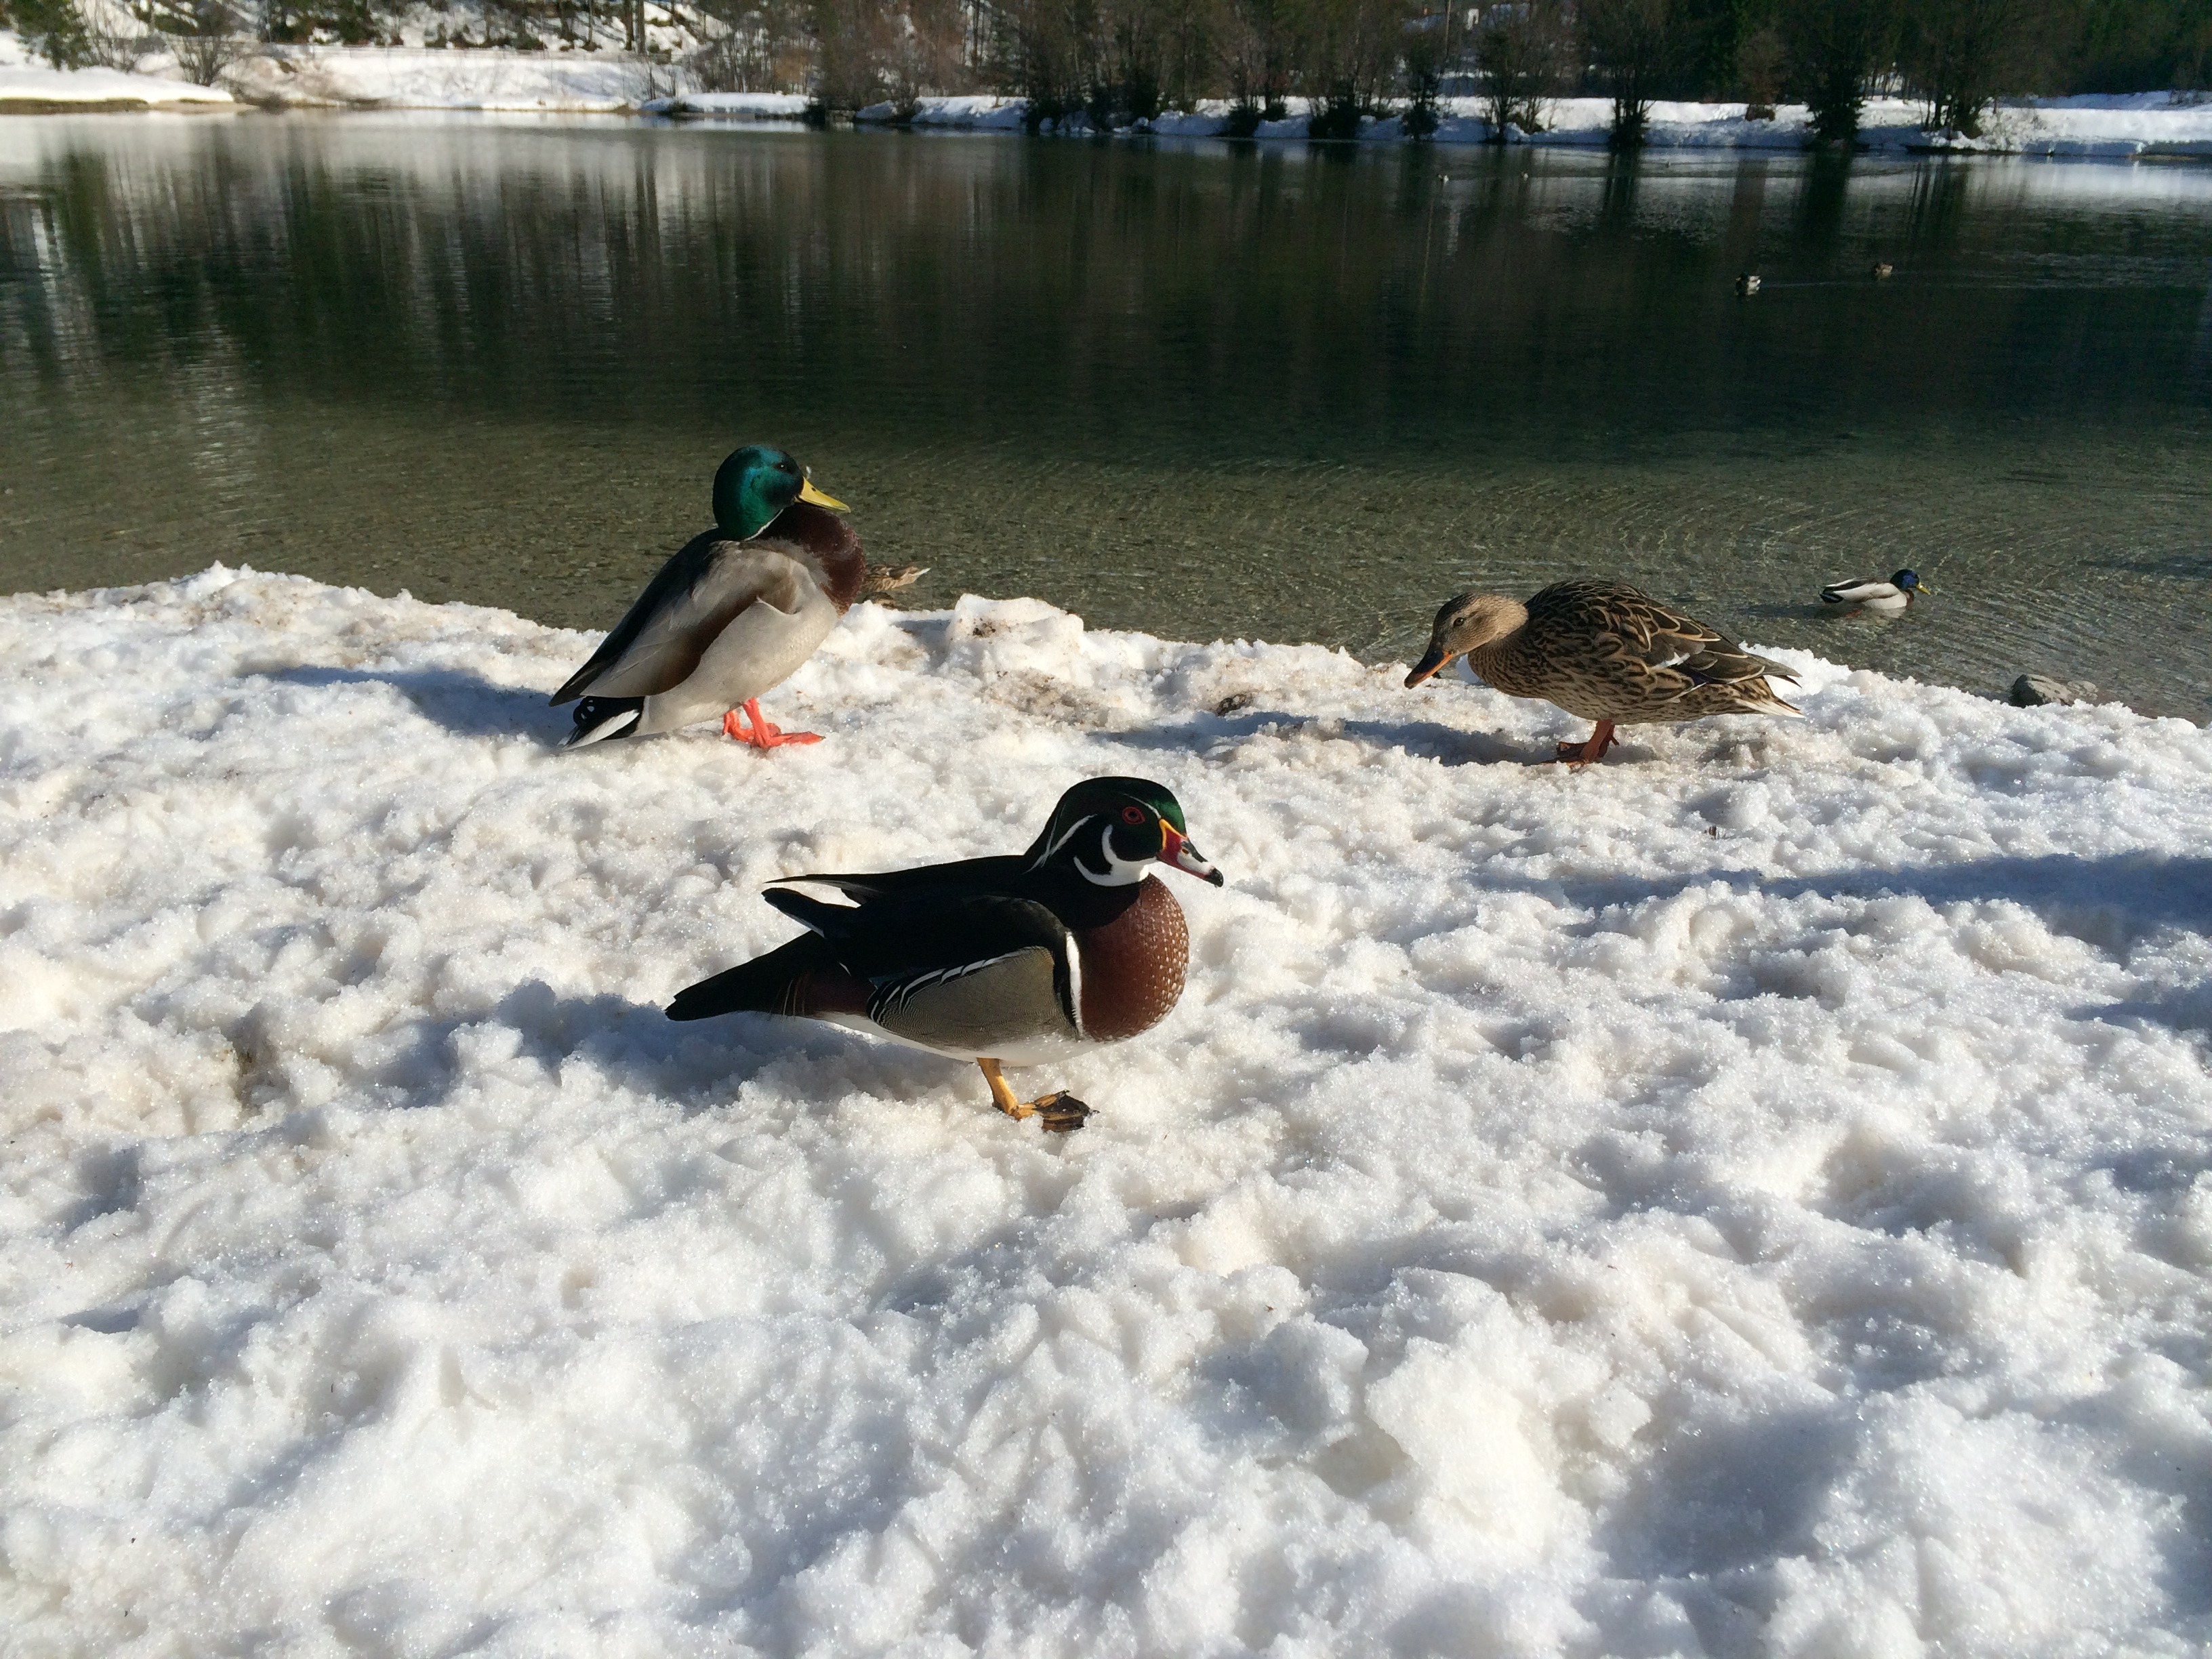
water, nature, snow, winter, bird, animal, pond, wild, duck, ducks, waterfowl, water bird, mallard, ducks geese and swans